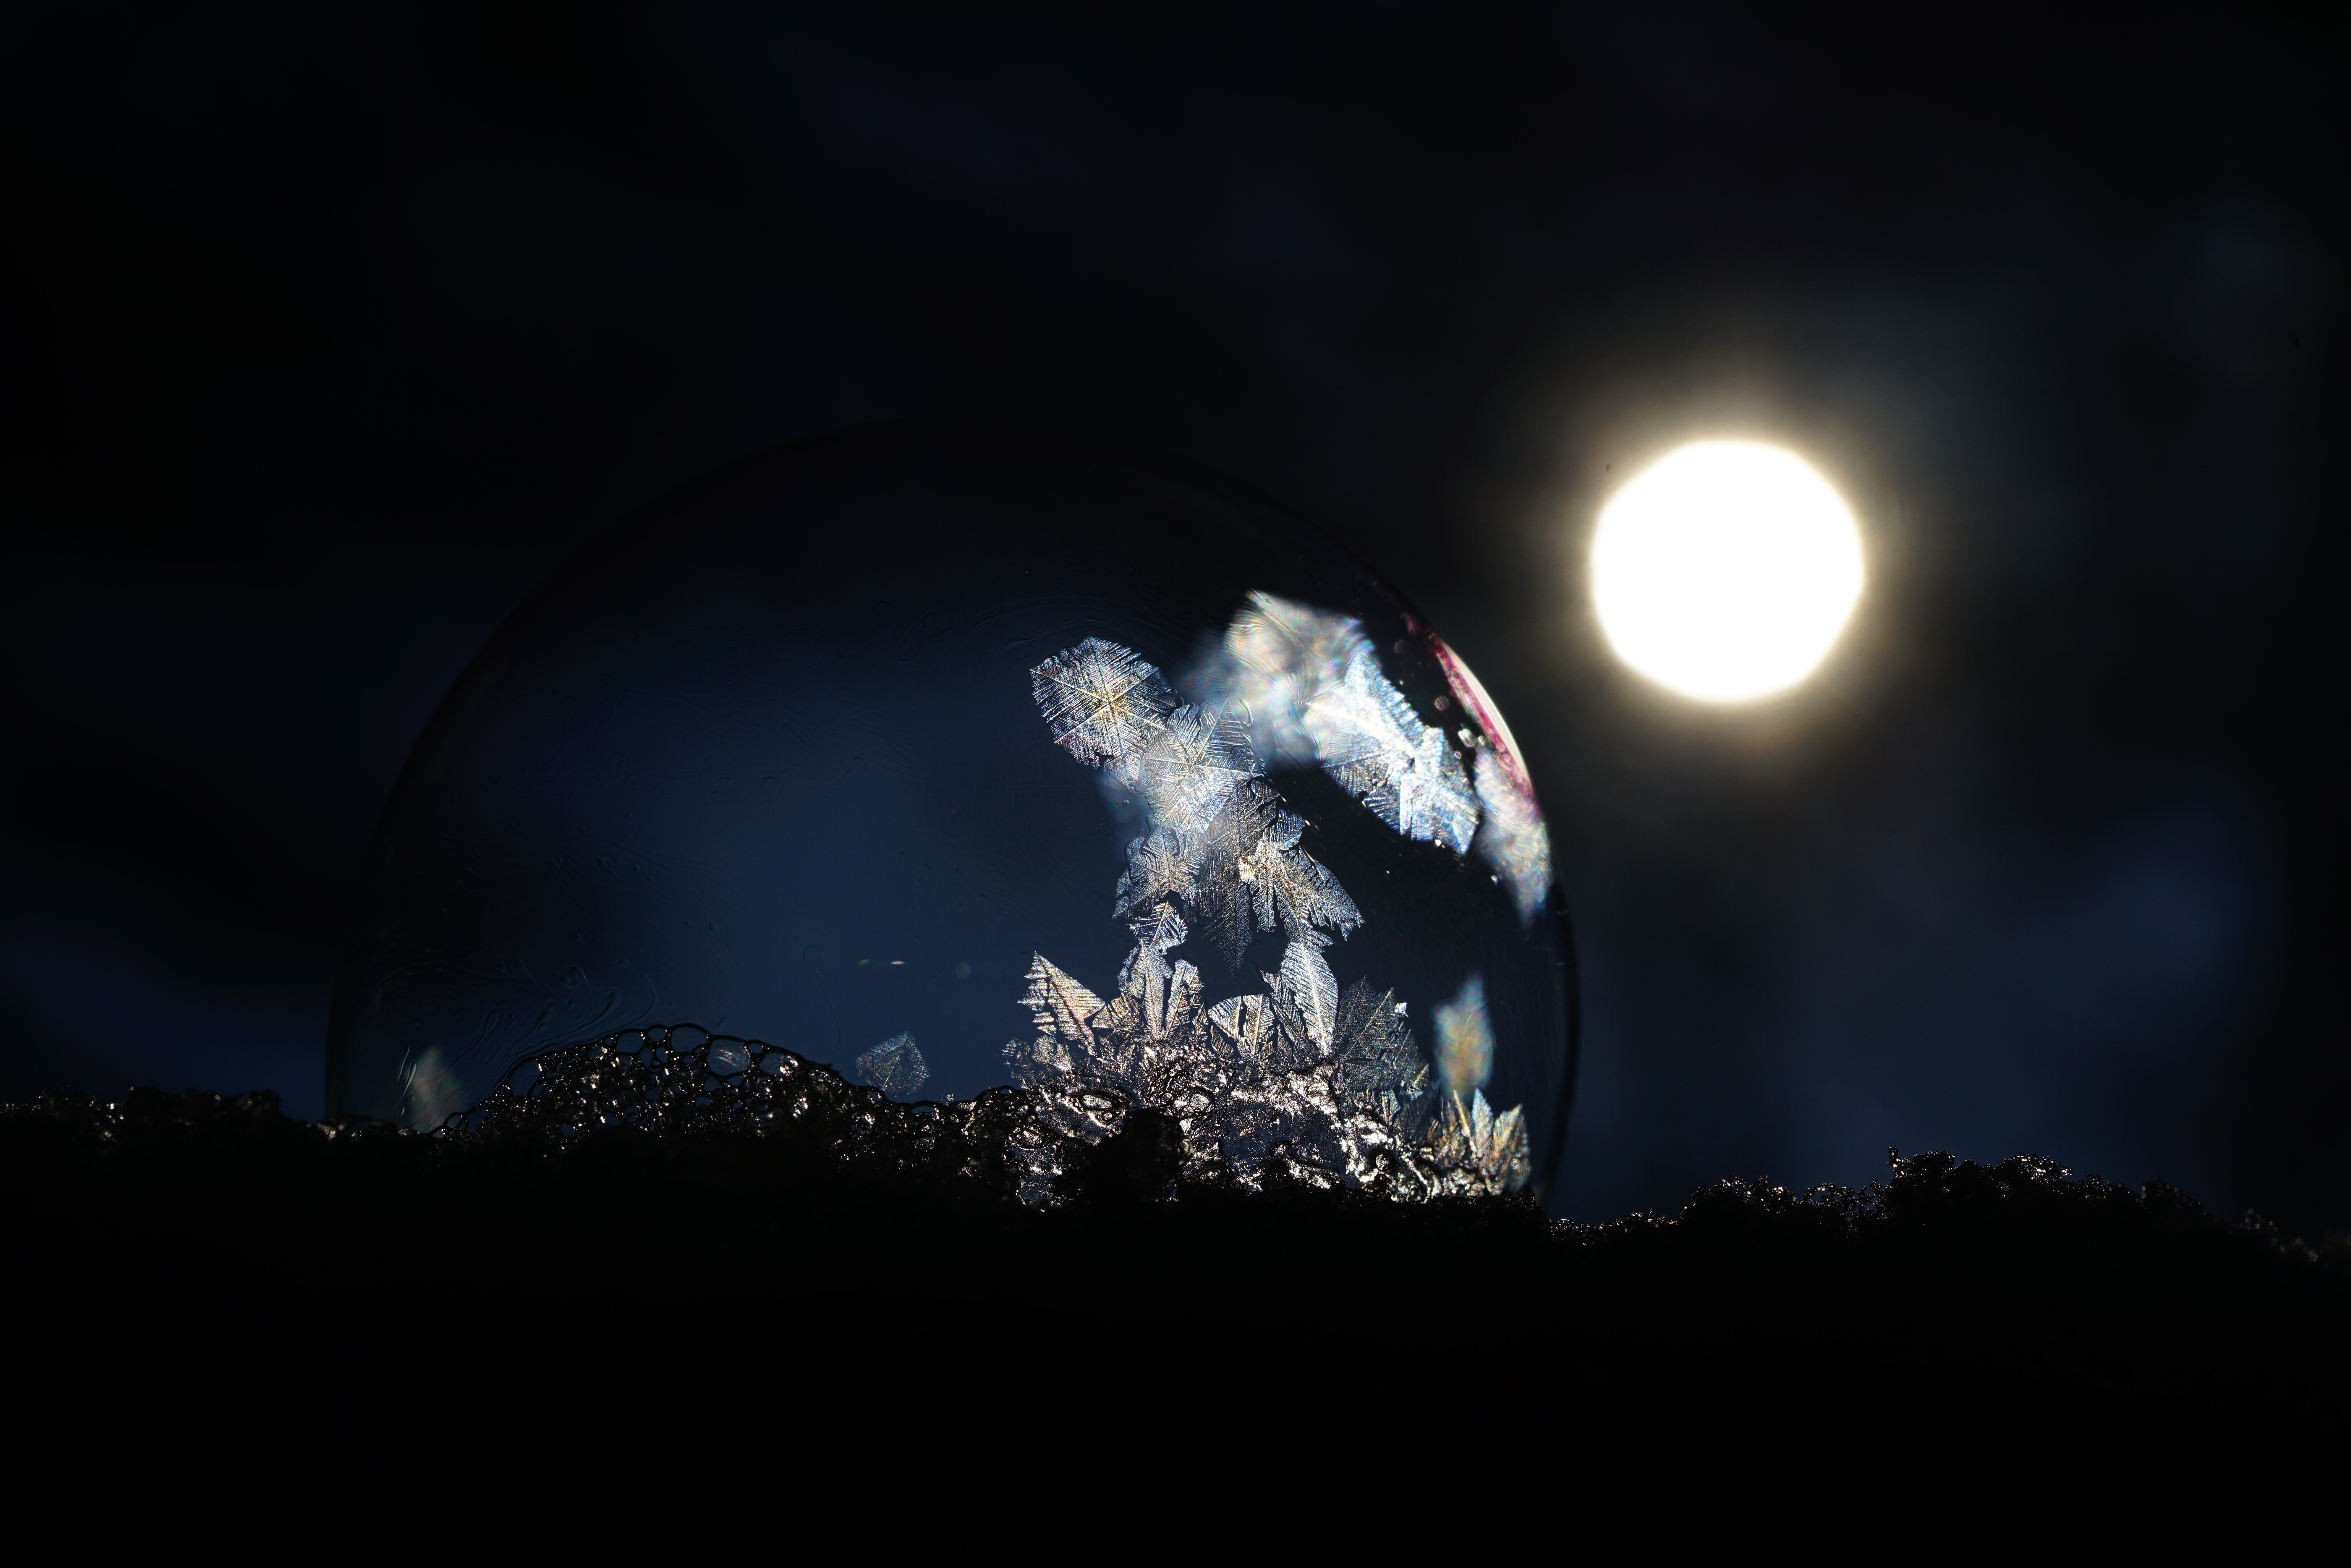
nature, cold, winter, light, cloud, sky, night, frost, atmosphere, evening, darkness, freeze, frozen, lighting, moon, bubble, ball, event, soap bubble, midnight, wintry, back light, phenomenon, eiskristalle, crystals, photo art, stock photography, atmosphere of earth, computer wallpaper